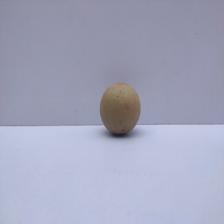
Size: Small